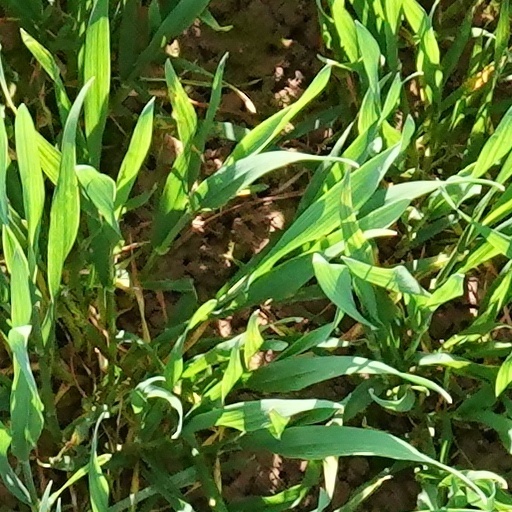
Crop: wheat